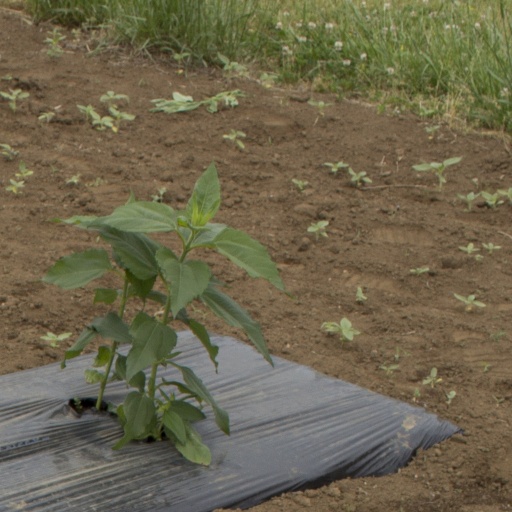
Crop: Jerusalem artichoke